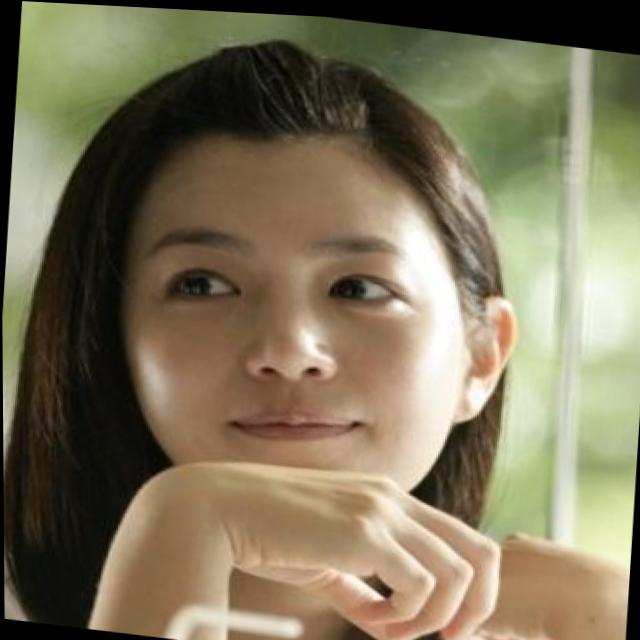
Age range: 21-44